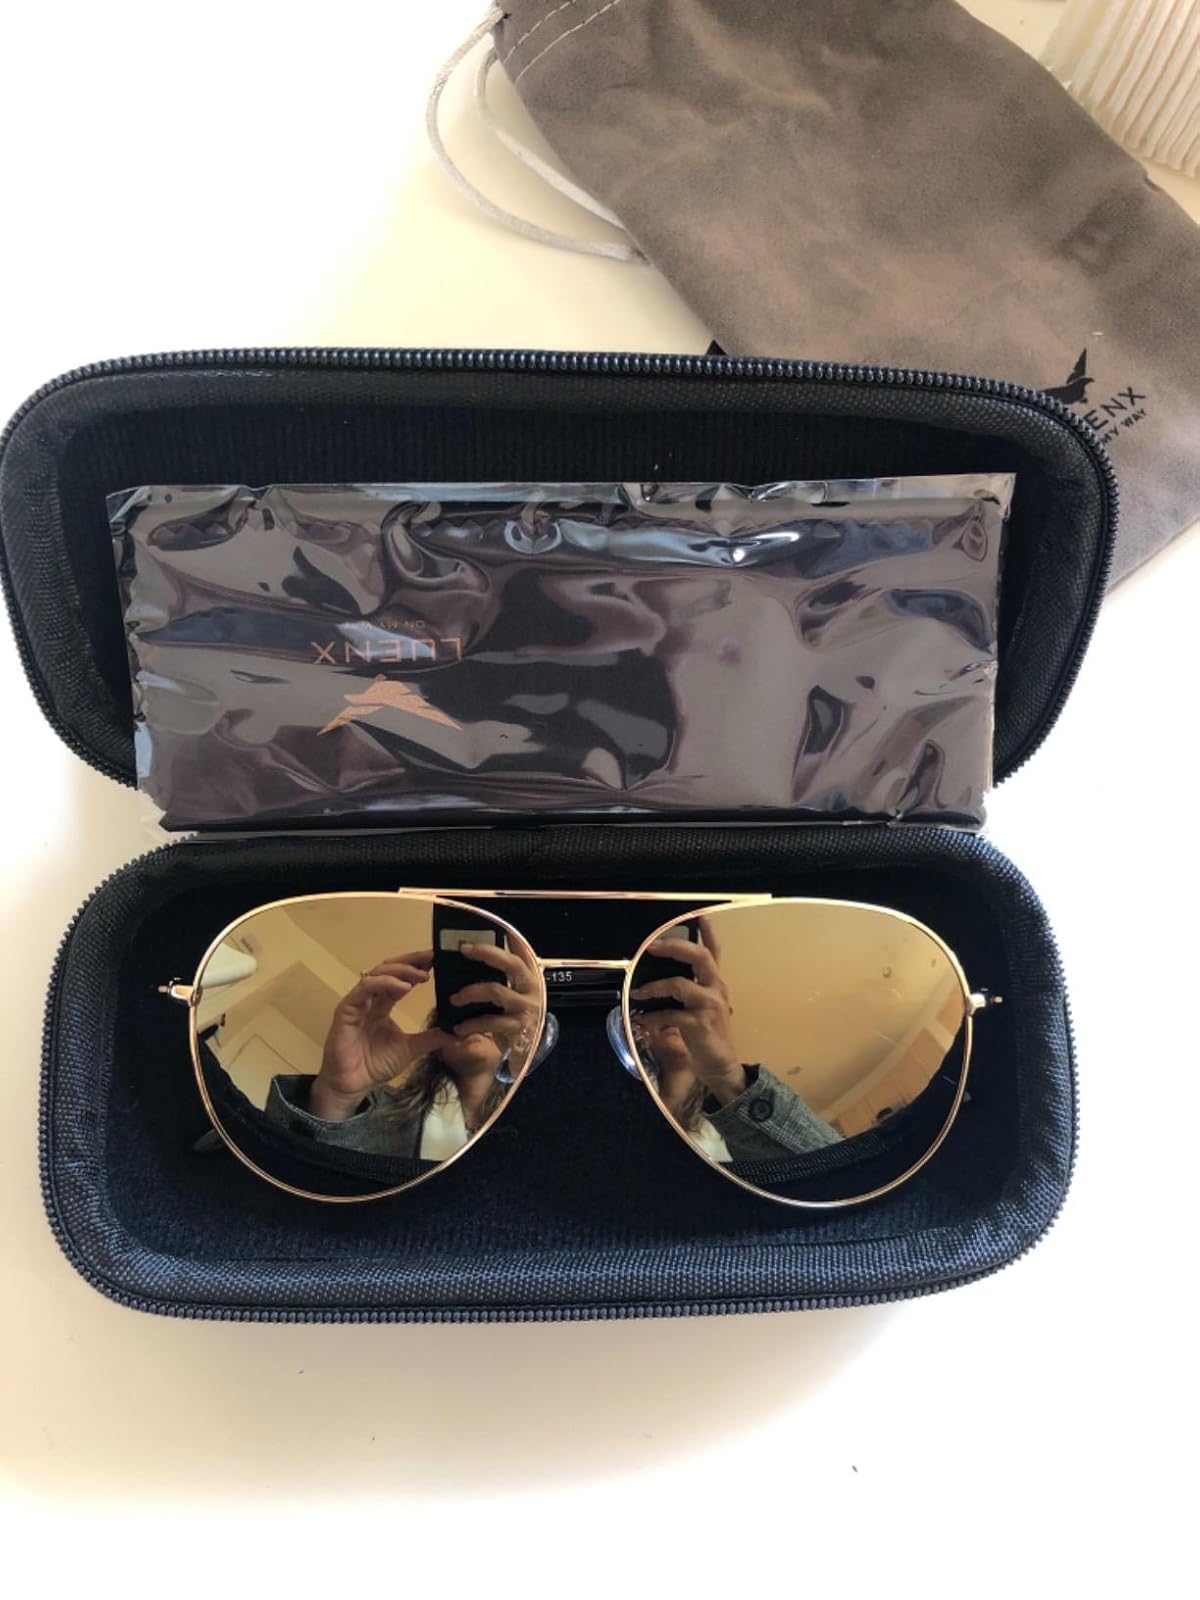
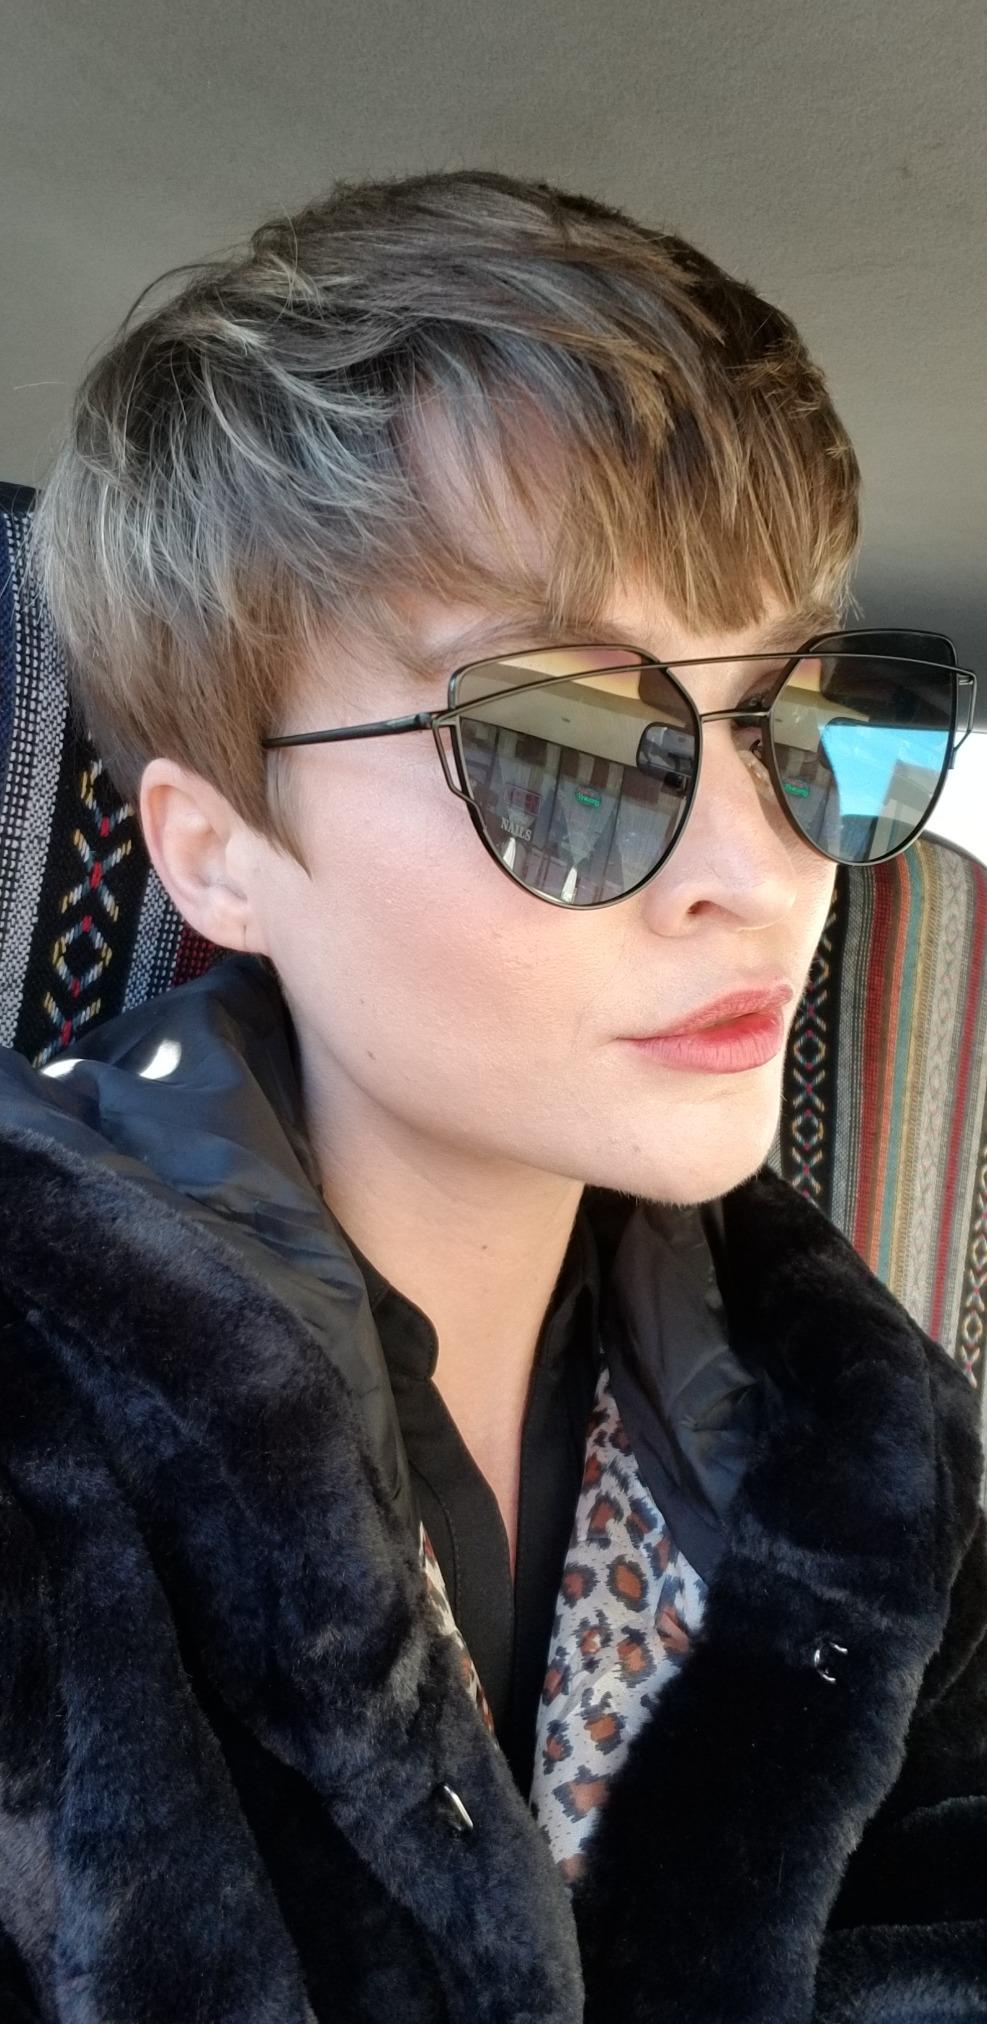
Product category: accessories_sunglasses
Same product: no